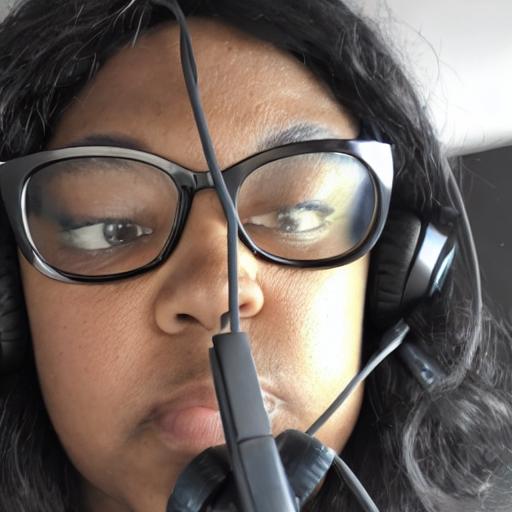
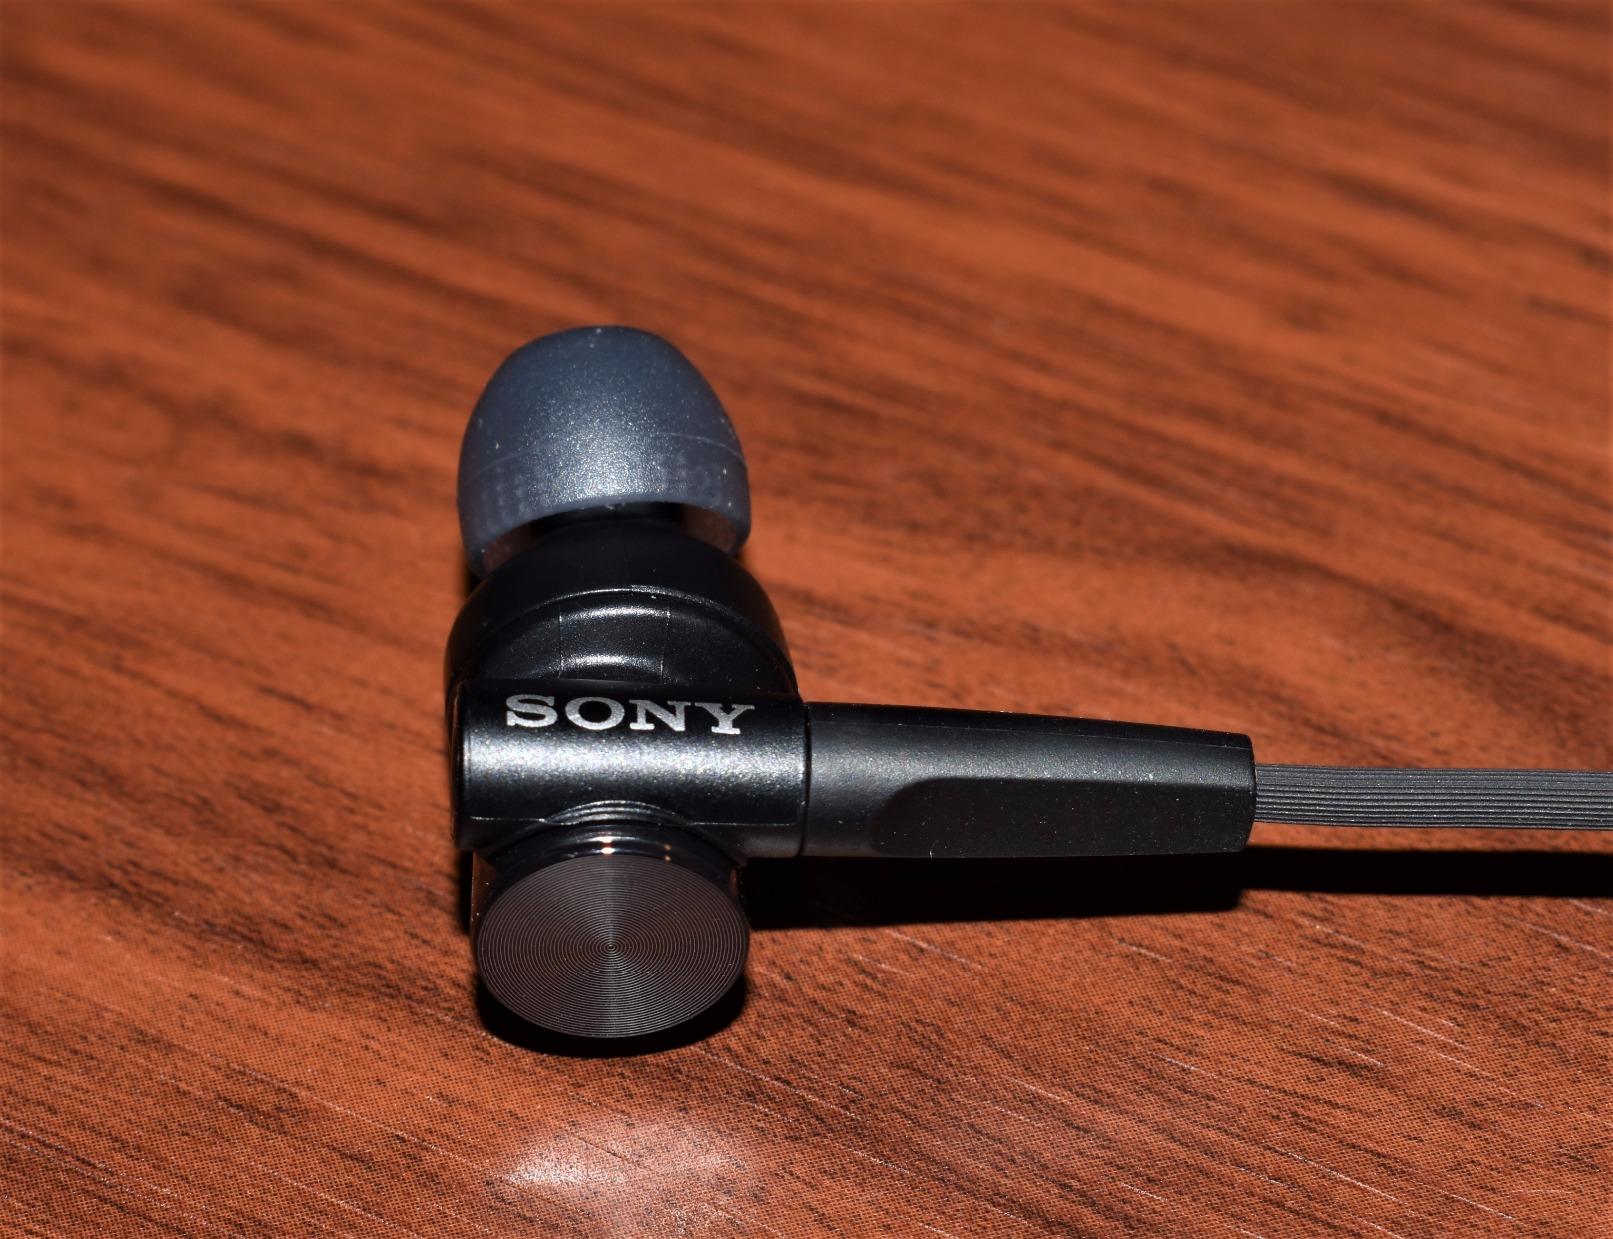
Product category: headphones
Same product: no